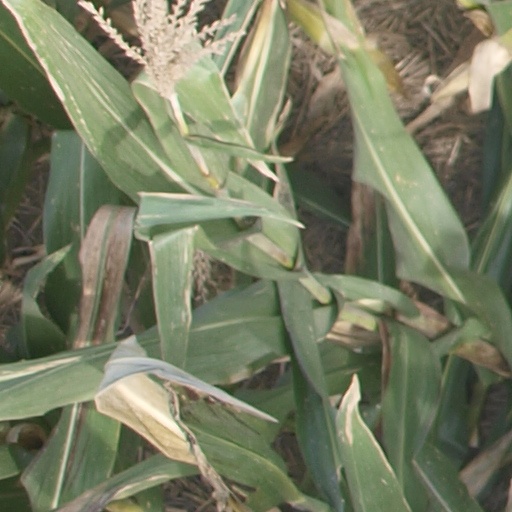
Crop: maize; corn